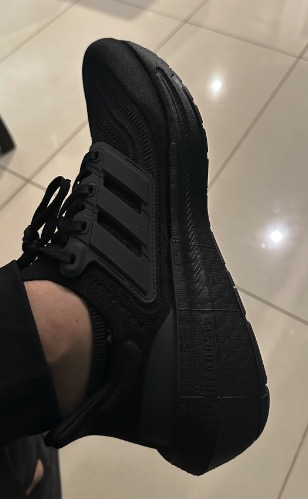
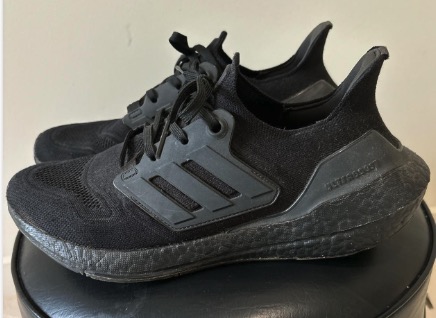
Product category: misc
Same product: yes